Nick Gomez (actor)

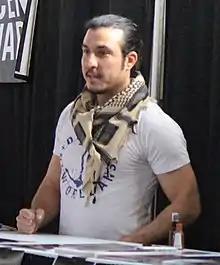
Gomez in February 2015

Nick Gomez (born October 2, 1978) is an American actor best known for his guest appearances on television shows such as "The Walking Dead" (2012), "Dexter" (2013), and "The Red Road" (2014–15).